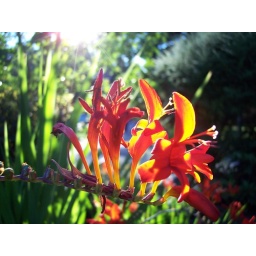
ptaylor red flowers in evening